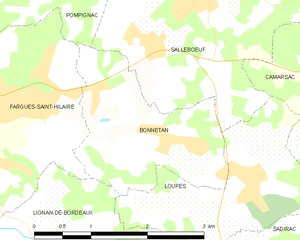
Bonnetan est une commune du Sud-Ouest de la France, située dans le département de la Gironde en région Nouvelle-Aquitaine.